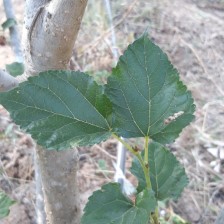
Variety: ChiangMai60